Higher education in Portugal

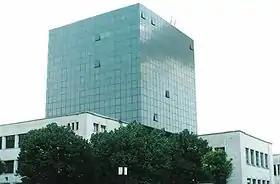
The North Tower of the "Instituto Superior Técnico" (IST) in Lisbon, the largest Portuguese engineering degree-conferring institution.

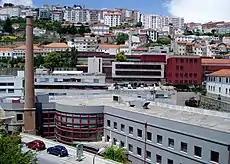
A view of the University of Beira Interior, in Covilhã

Public university schools have a long history in Portugal. They started in the Middle Ages, and like other European medieval universities at the time, they were founded by the monarchs under the authority and supervision of the Catholic Church. For many centuries there was only one university, the University of Coimbra, founded in 1290 in Lisbon. It was founded as a "Studium Generale" ("Estudo Geral"). Scientiae thesaurus mirabilis, the royal charter announcing the institution of the current University of Coimbra was dated 1 March of that year, although efforts had been made at least since 1288 to create this first university studies in Portugal. Throughout history it transferred between Coimbra and Lisbon several times, definitely settling in Coimbra during the 16th century (1537). The "Colégio do Espírito Santo", a university college, was an old higher learning institution which operated between 1559 and 1759 in Évora, but it was shut down during the Marquis of Pombal government, because it was run by the Jesuits, and the marquis implemented strong secular policies. A new state-run university at Évora was founded in 1973 – the University of Évora. Within the scope of the Portuguese Empire, the Portuguese founded in 1792 the oldest engineering school of Latin America (the Real Academia de Artilharia, Fortificação e Desenho), as well as the oldest medical college of Asia (the Goa Medical College) in 1842.